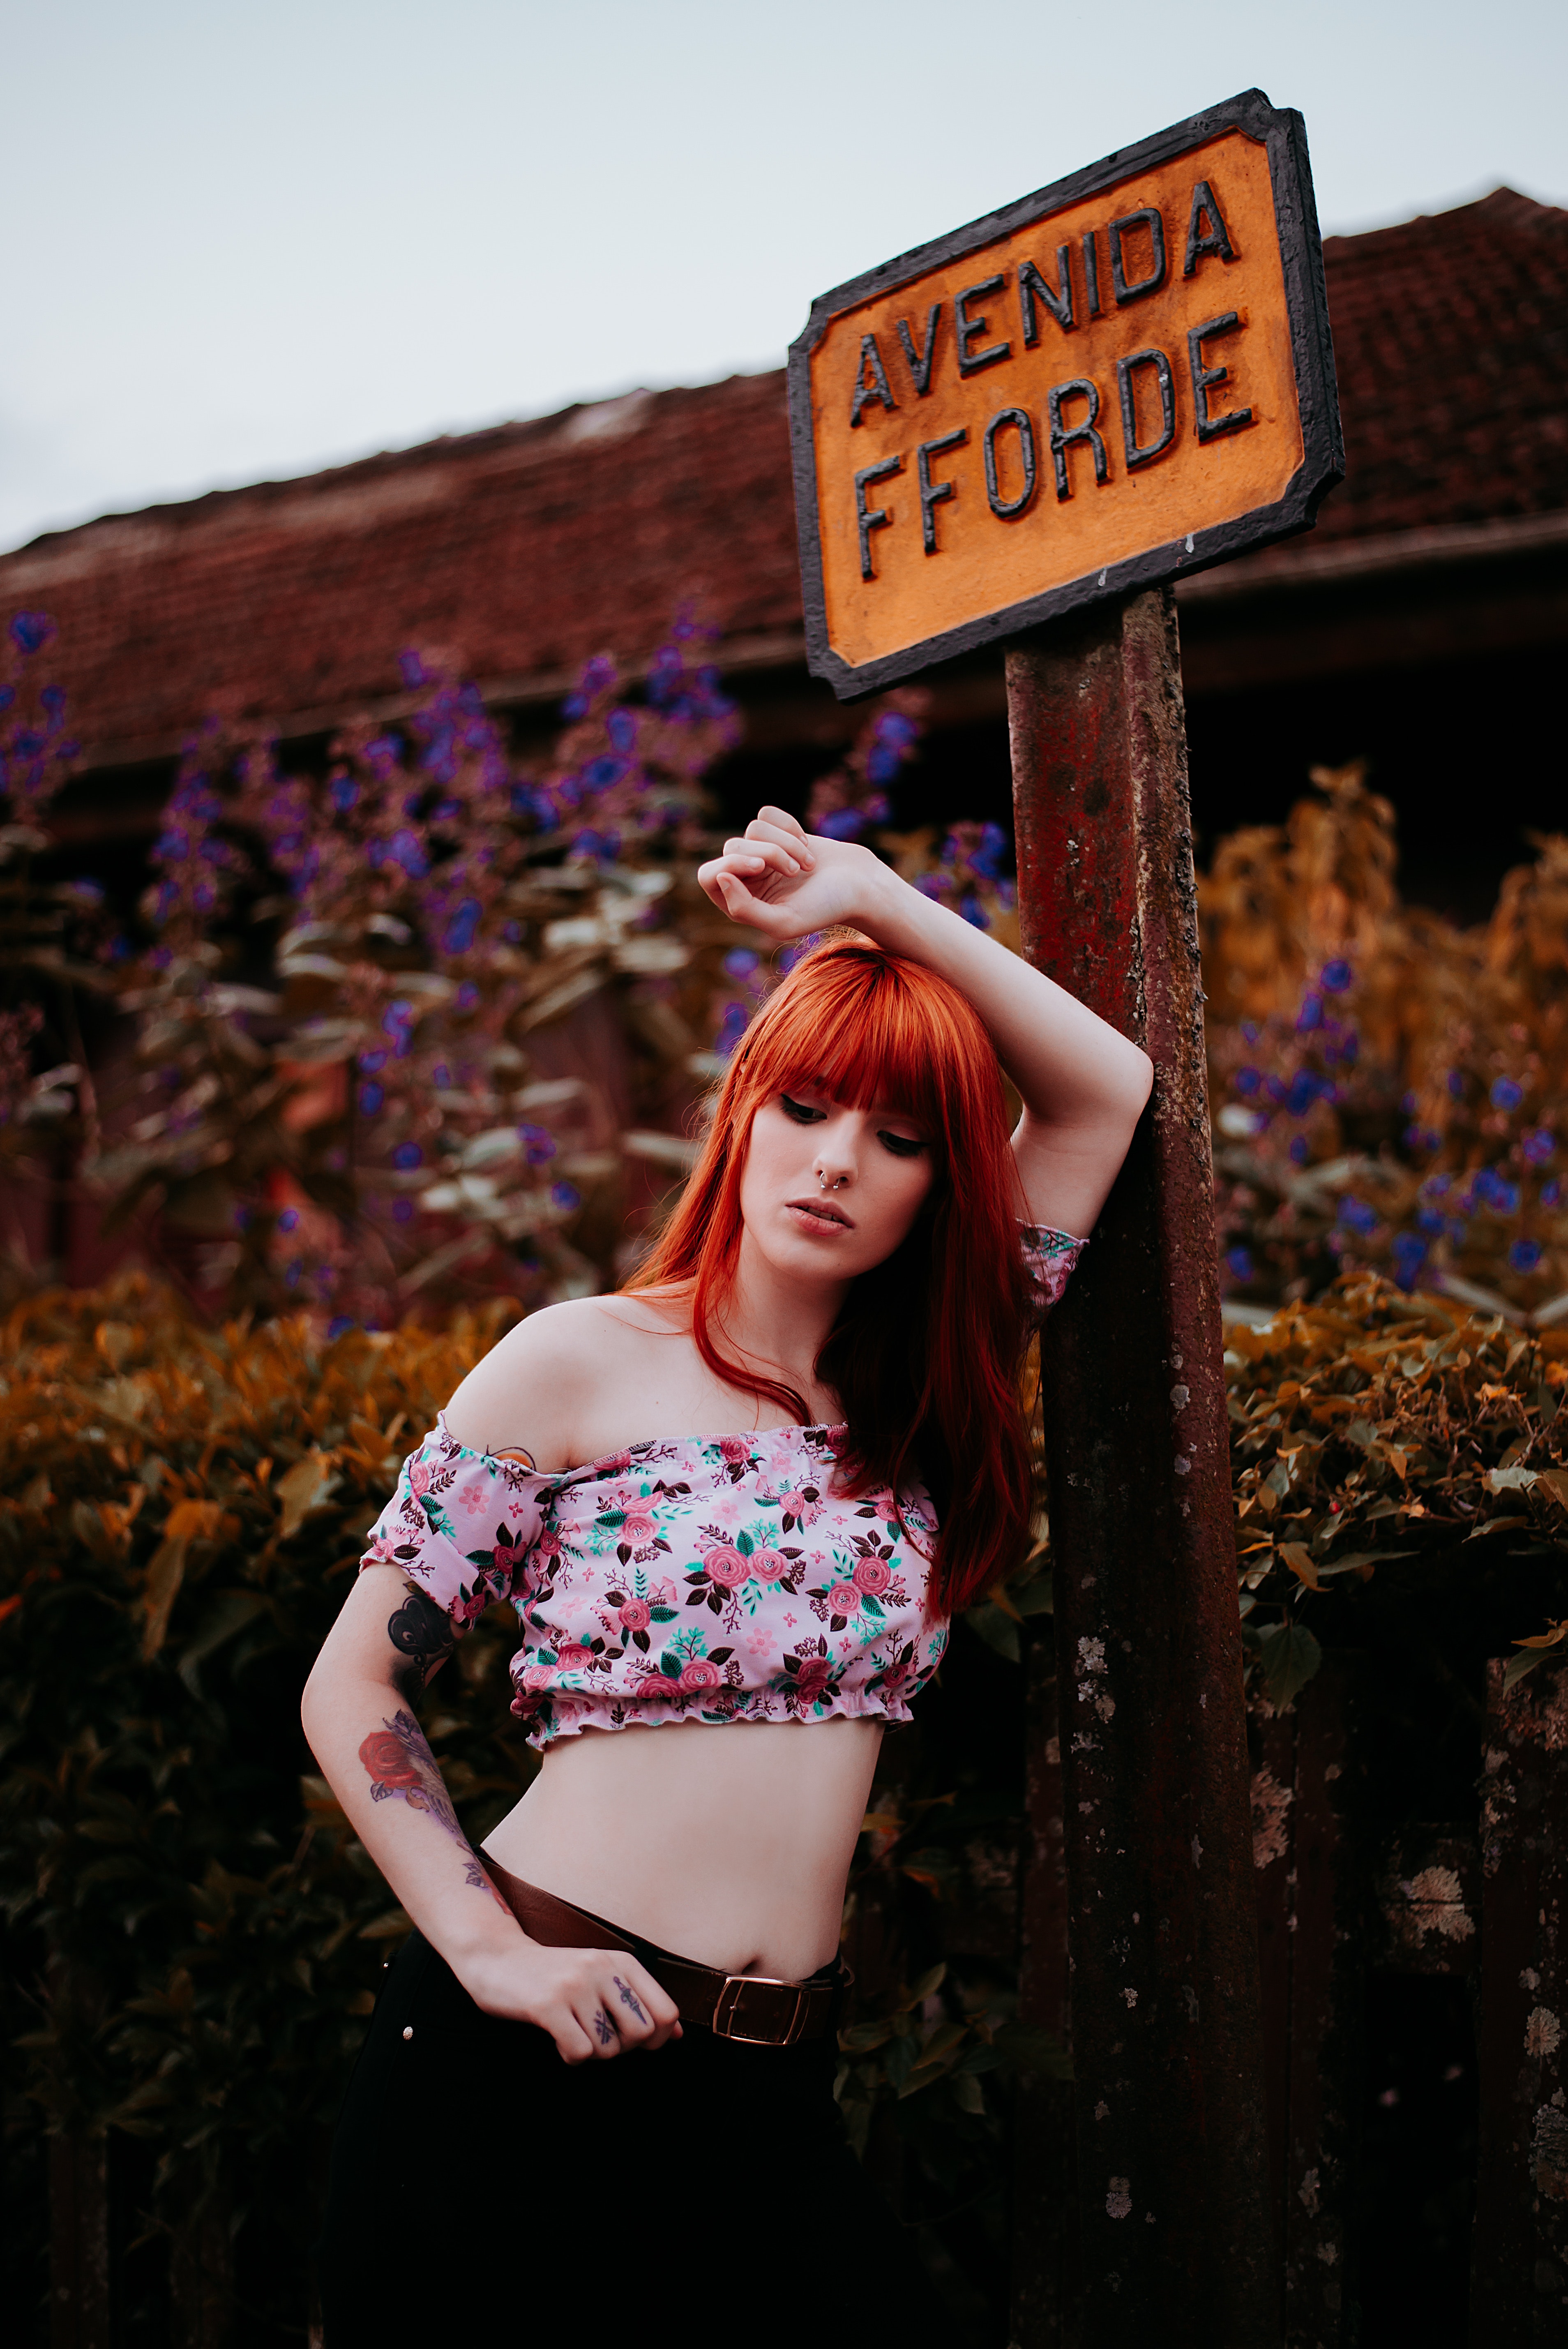
beauty, pink, lady, purple, fashion, red hair, wall, model, photography, tree, photo shoot, long hair, smile, brown hair, dress, flash photography, flesh